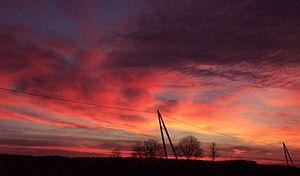
cliché personnel. Aucun filtre. Aucune retouche. Restitution assez fidèle de l'ambiance de ce matin d'hiver
L'aube est le moment de la journée où le ciel commence à s'éclaircir avant le lever du Soleil. Elle est également appelée le « petit matin » dans le langage courant ou le « point du jour » dans des textes plus anciens.